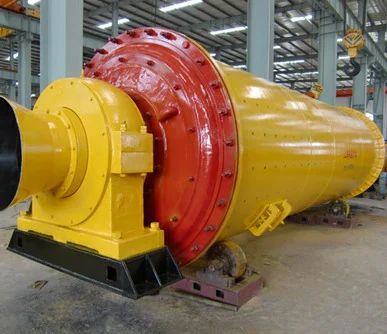
Label: Cement_Testing_Equipment